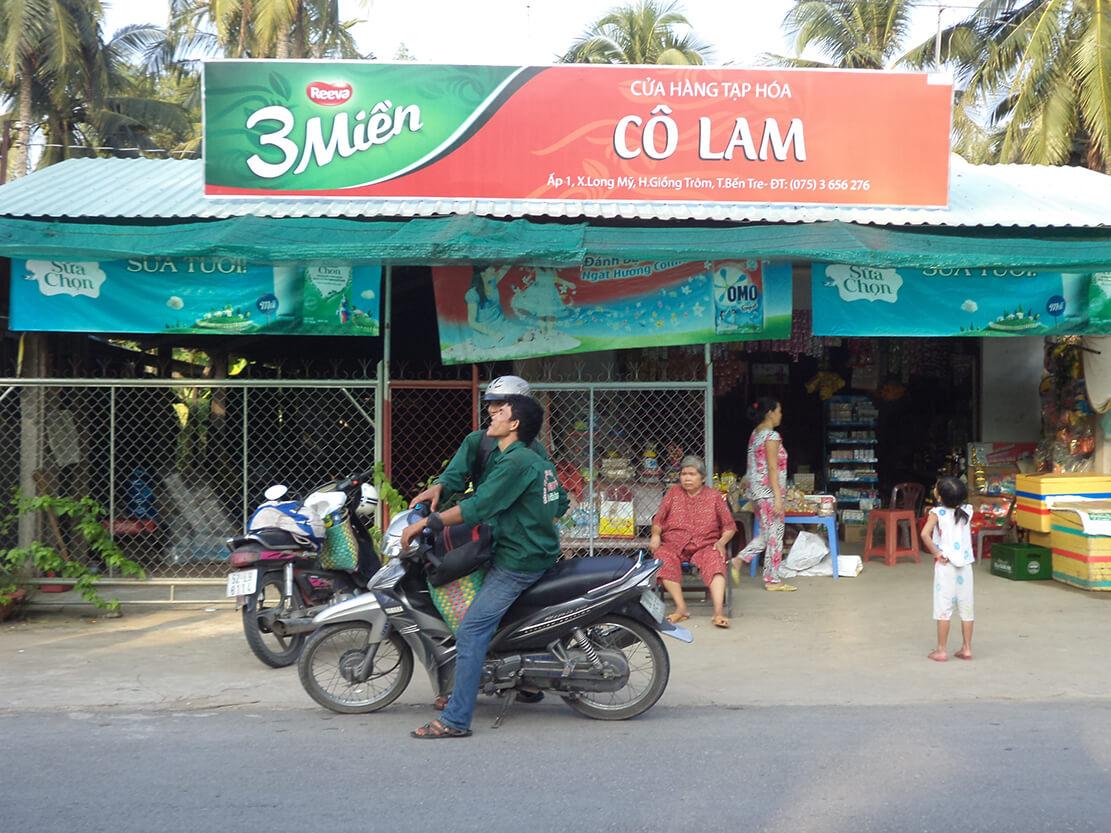
bé gái áo trắng đang quay lưng về phía con đường